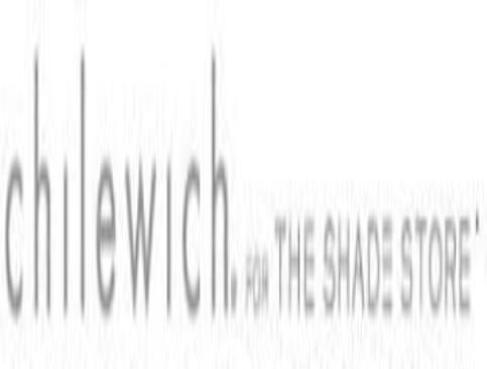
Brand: chilewich
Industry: Clothes